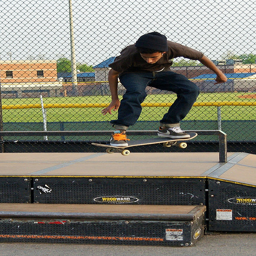
A man flying through the air riding a skateboard.
It takes skills to be able to skateboard that well.
A boy is jumping with the skates on a slope.
A man in brown shirt doing a trick on a skateboard.
A young man performing a skateboard trick on a ramp.